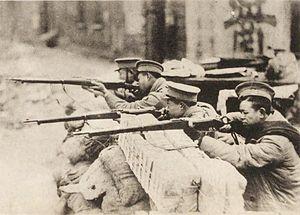
Les noms de guerre de Shanghai, bataille de Shanghai, incident du 28 janvier, ou premier incident de Shanghai sont utilisés pour désigner un conflit armé ayant opposé l'Empire du Japon à la République de Chine du 28 janvier au 5 mai 1932, concomitamment avec la fin de l'invasion de la Mandchourie. Ce fut l'un des préludes à la seconde guerre sino-japonaise.